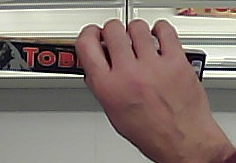
Product: toblerone_black